1954 Soviet Union legislative election

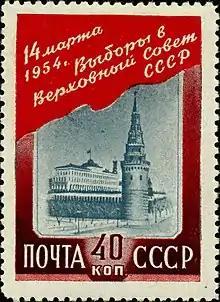
Stamp marking the 1954 elections

Supreme Soviet elections were held in the Soviet Union on 14 March 1954.